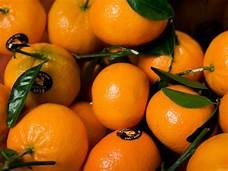
Label: mandarine